Sunken Gardens (Florida)

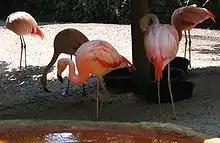
Chilean flamingos "(Phoenicopterus chilensis)"

In 2016, Sunken Gardens acquired a new young flock of 20 flamingos from the San Antonio Zoo. They joined elderly flamingo residents, George and Lucy, the two remaining Chilean flamingos from the original 17 bird flock that have been on exhibit since 1956. The new flamingos were purchased with funds raised by a nonprofit group, Flamingos Forever, composed of volunteers. Additionally, the city purchased a $30,000 nighttime enclosure for the new flock. Flamingos Forever changed their name to Sunken Gardens Forever, after the acquisition of the new flock, and St. Petersburg Mayor Rick Kriseman named May "Sunken Gardens Forever Appreciation Month" in honor of their fundraising efforts.